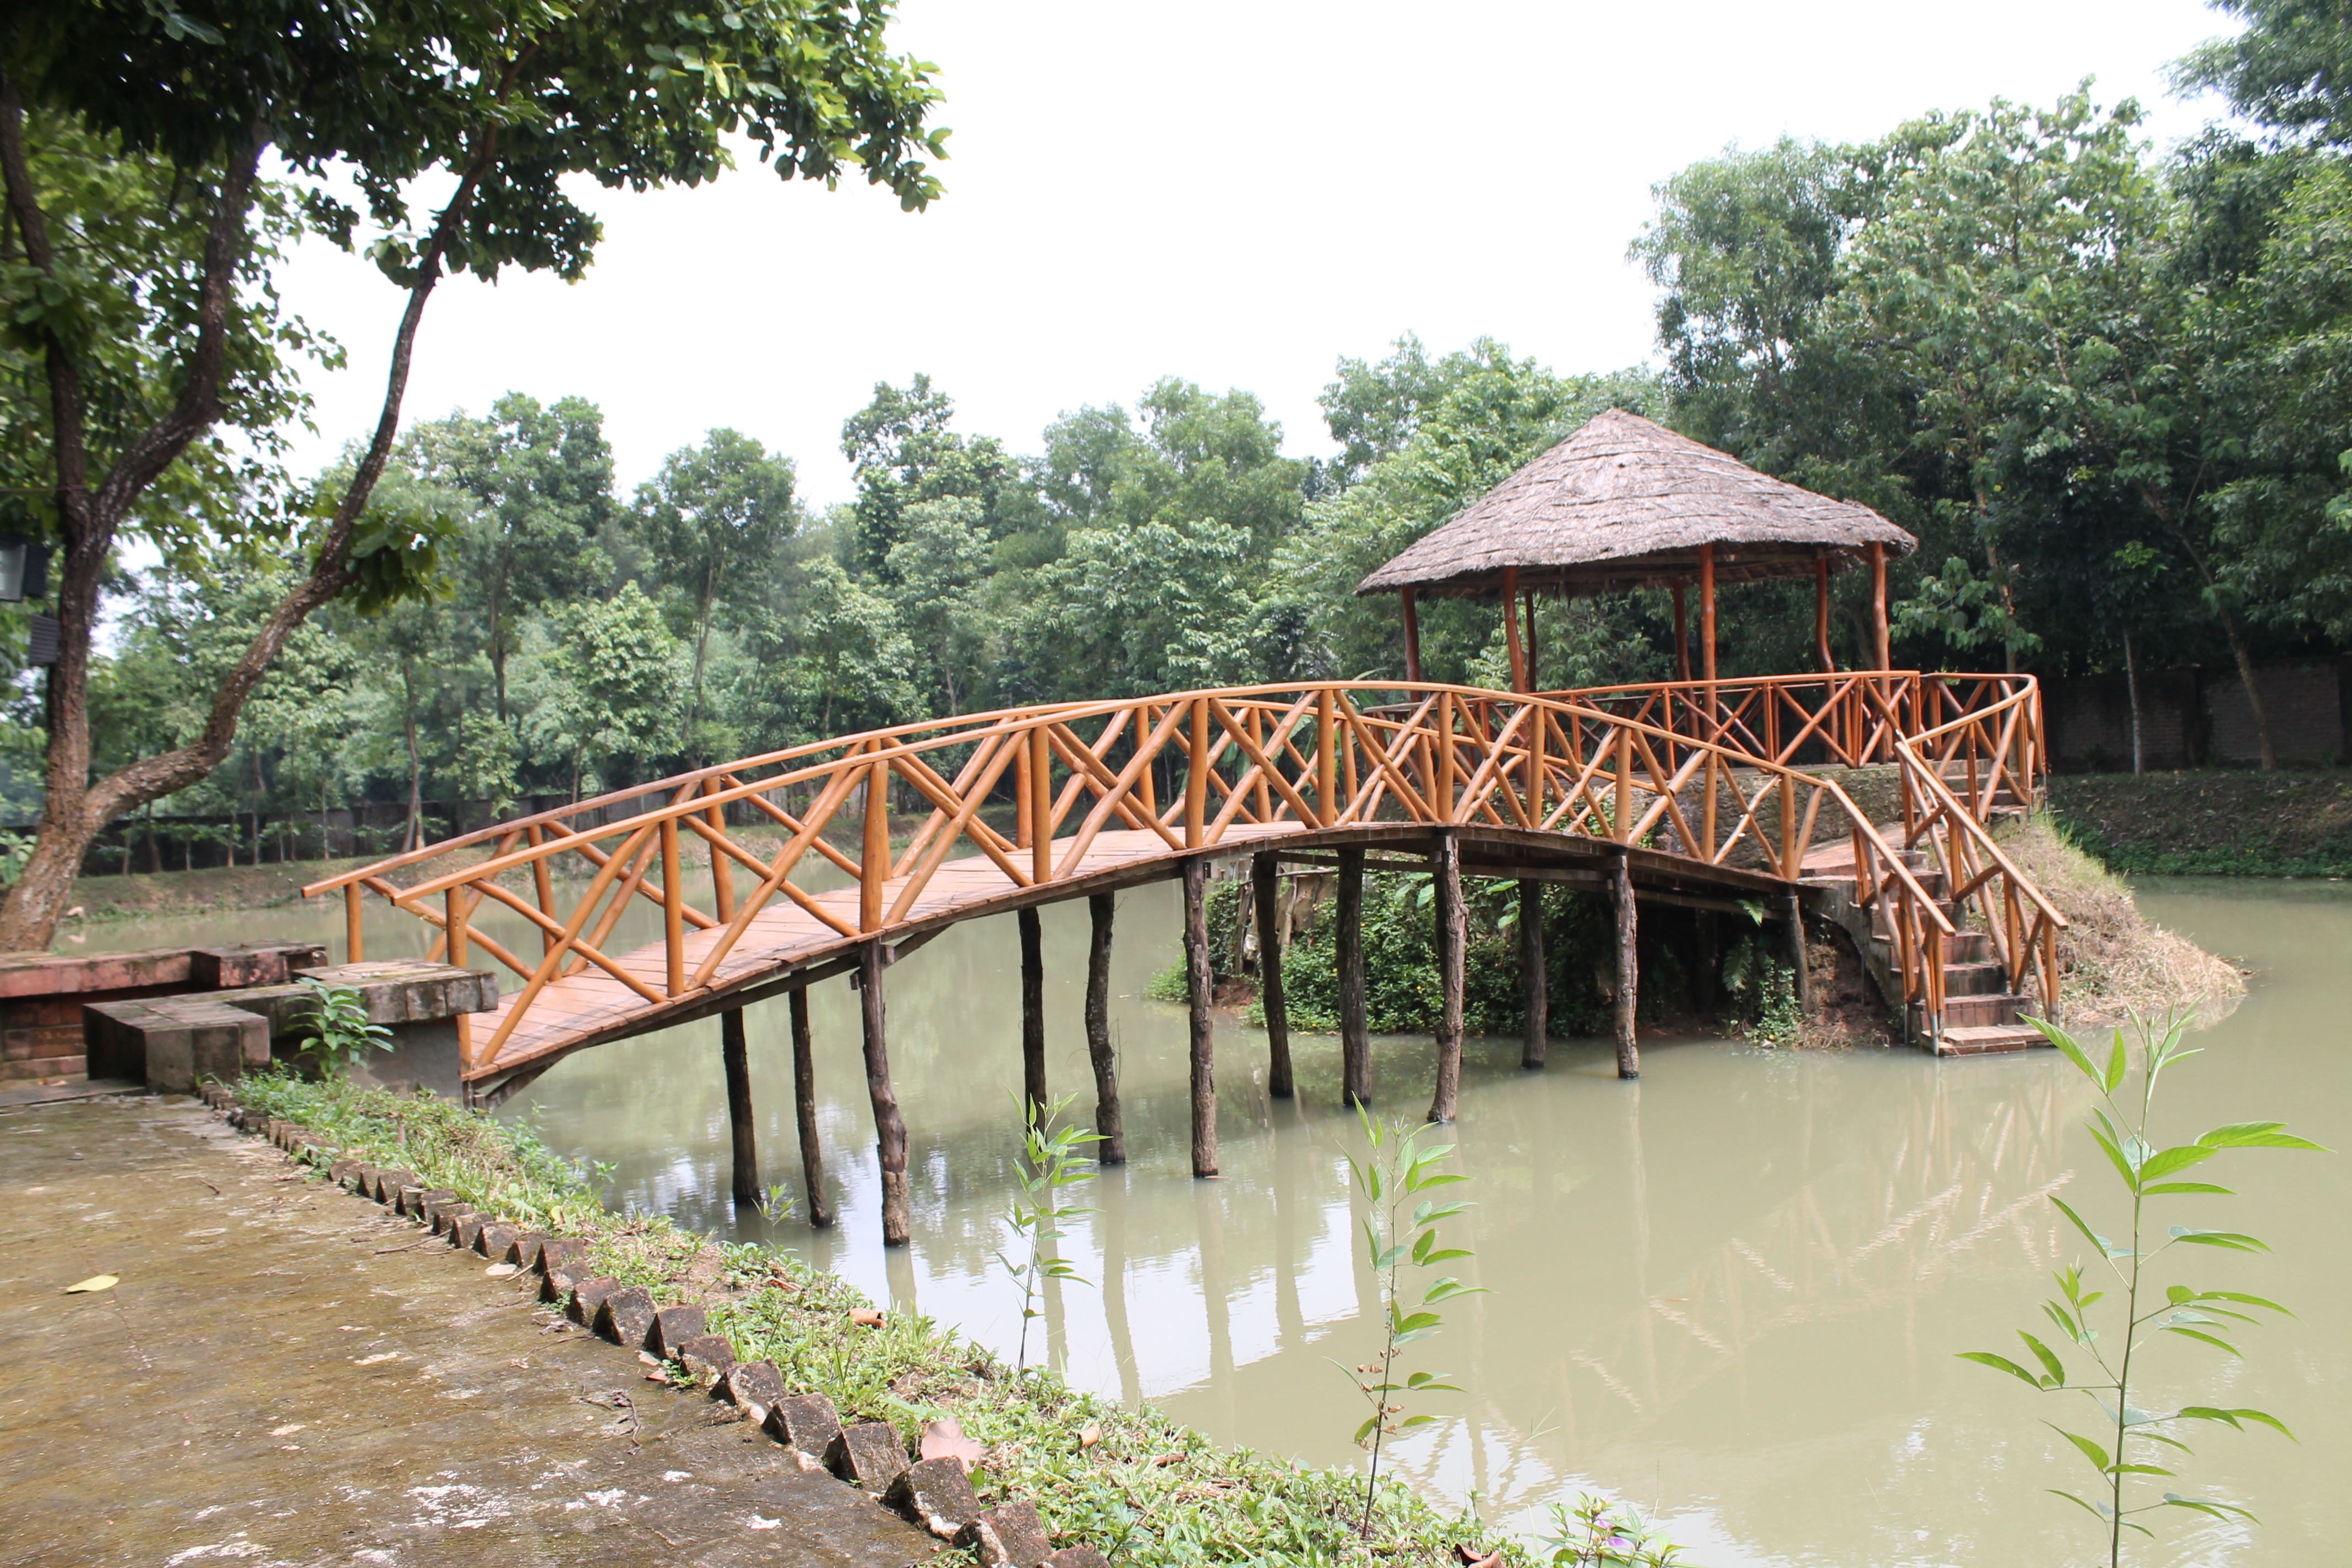
bridge, truss bridge